Norfolk Militia

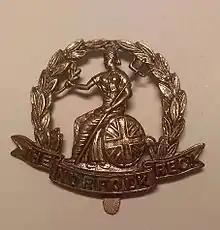
Cap badge of the Norfolk Regiment, including Britannia.

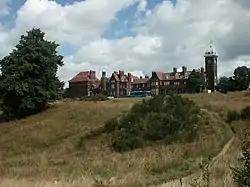
Britannia Barracks, Norwich, now part of Norwich Prison.

The Norfolk Artillery Militia was formed under a royal warrant dated 2 May 1853 and comprised two companies with a total establishment of 183 all ranks. Detachments of men were transferred from the West and East Norfolk regiments (52 from the latter) and the remainder were new recruits. The unit was based at Yarmouth in the former Royal Navy barracks. It was embodied during the Crimean War and Indian Mutiny and had expanded to six companies by 1859. Charles, 5th Lord Suffield, formerly of the 7th Hussars and a friend of Edward, Prince of Wales, was appointed Lt-Col Commandant in 1866. In May 1872 the Prince of Wales was appointed Honorary Colonel of the corps and in November 1875 it changed its title to the Prince of Wales's Own Norfolk Artillery Militia. In the following years a number of the Prince's connections served in the corps. Number 1 Battery was designated 'The Queen's Battery' in May 1890.